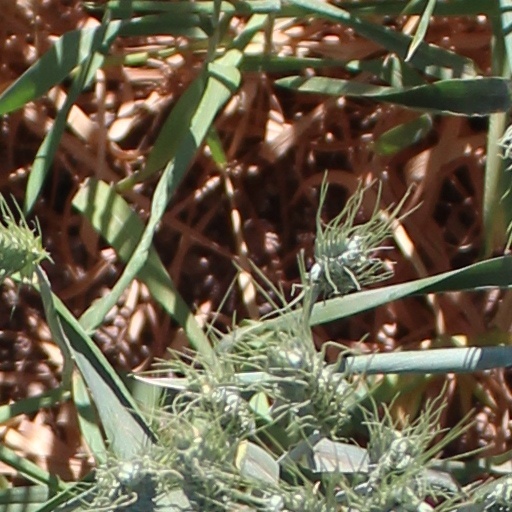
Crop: wheat